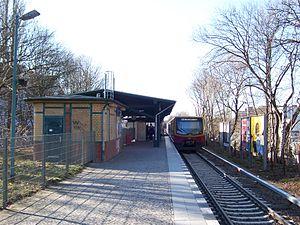
La gare de Berlin Eichborndamm est une gare ferroviaire allemande de la ligne de Berlin-Schönholz à Kremmen. Elle est située dans le quartier de Reinickendorf à Berlin.